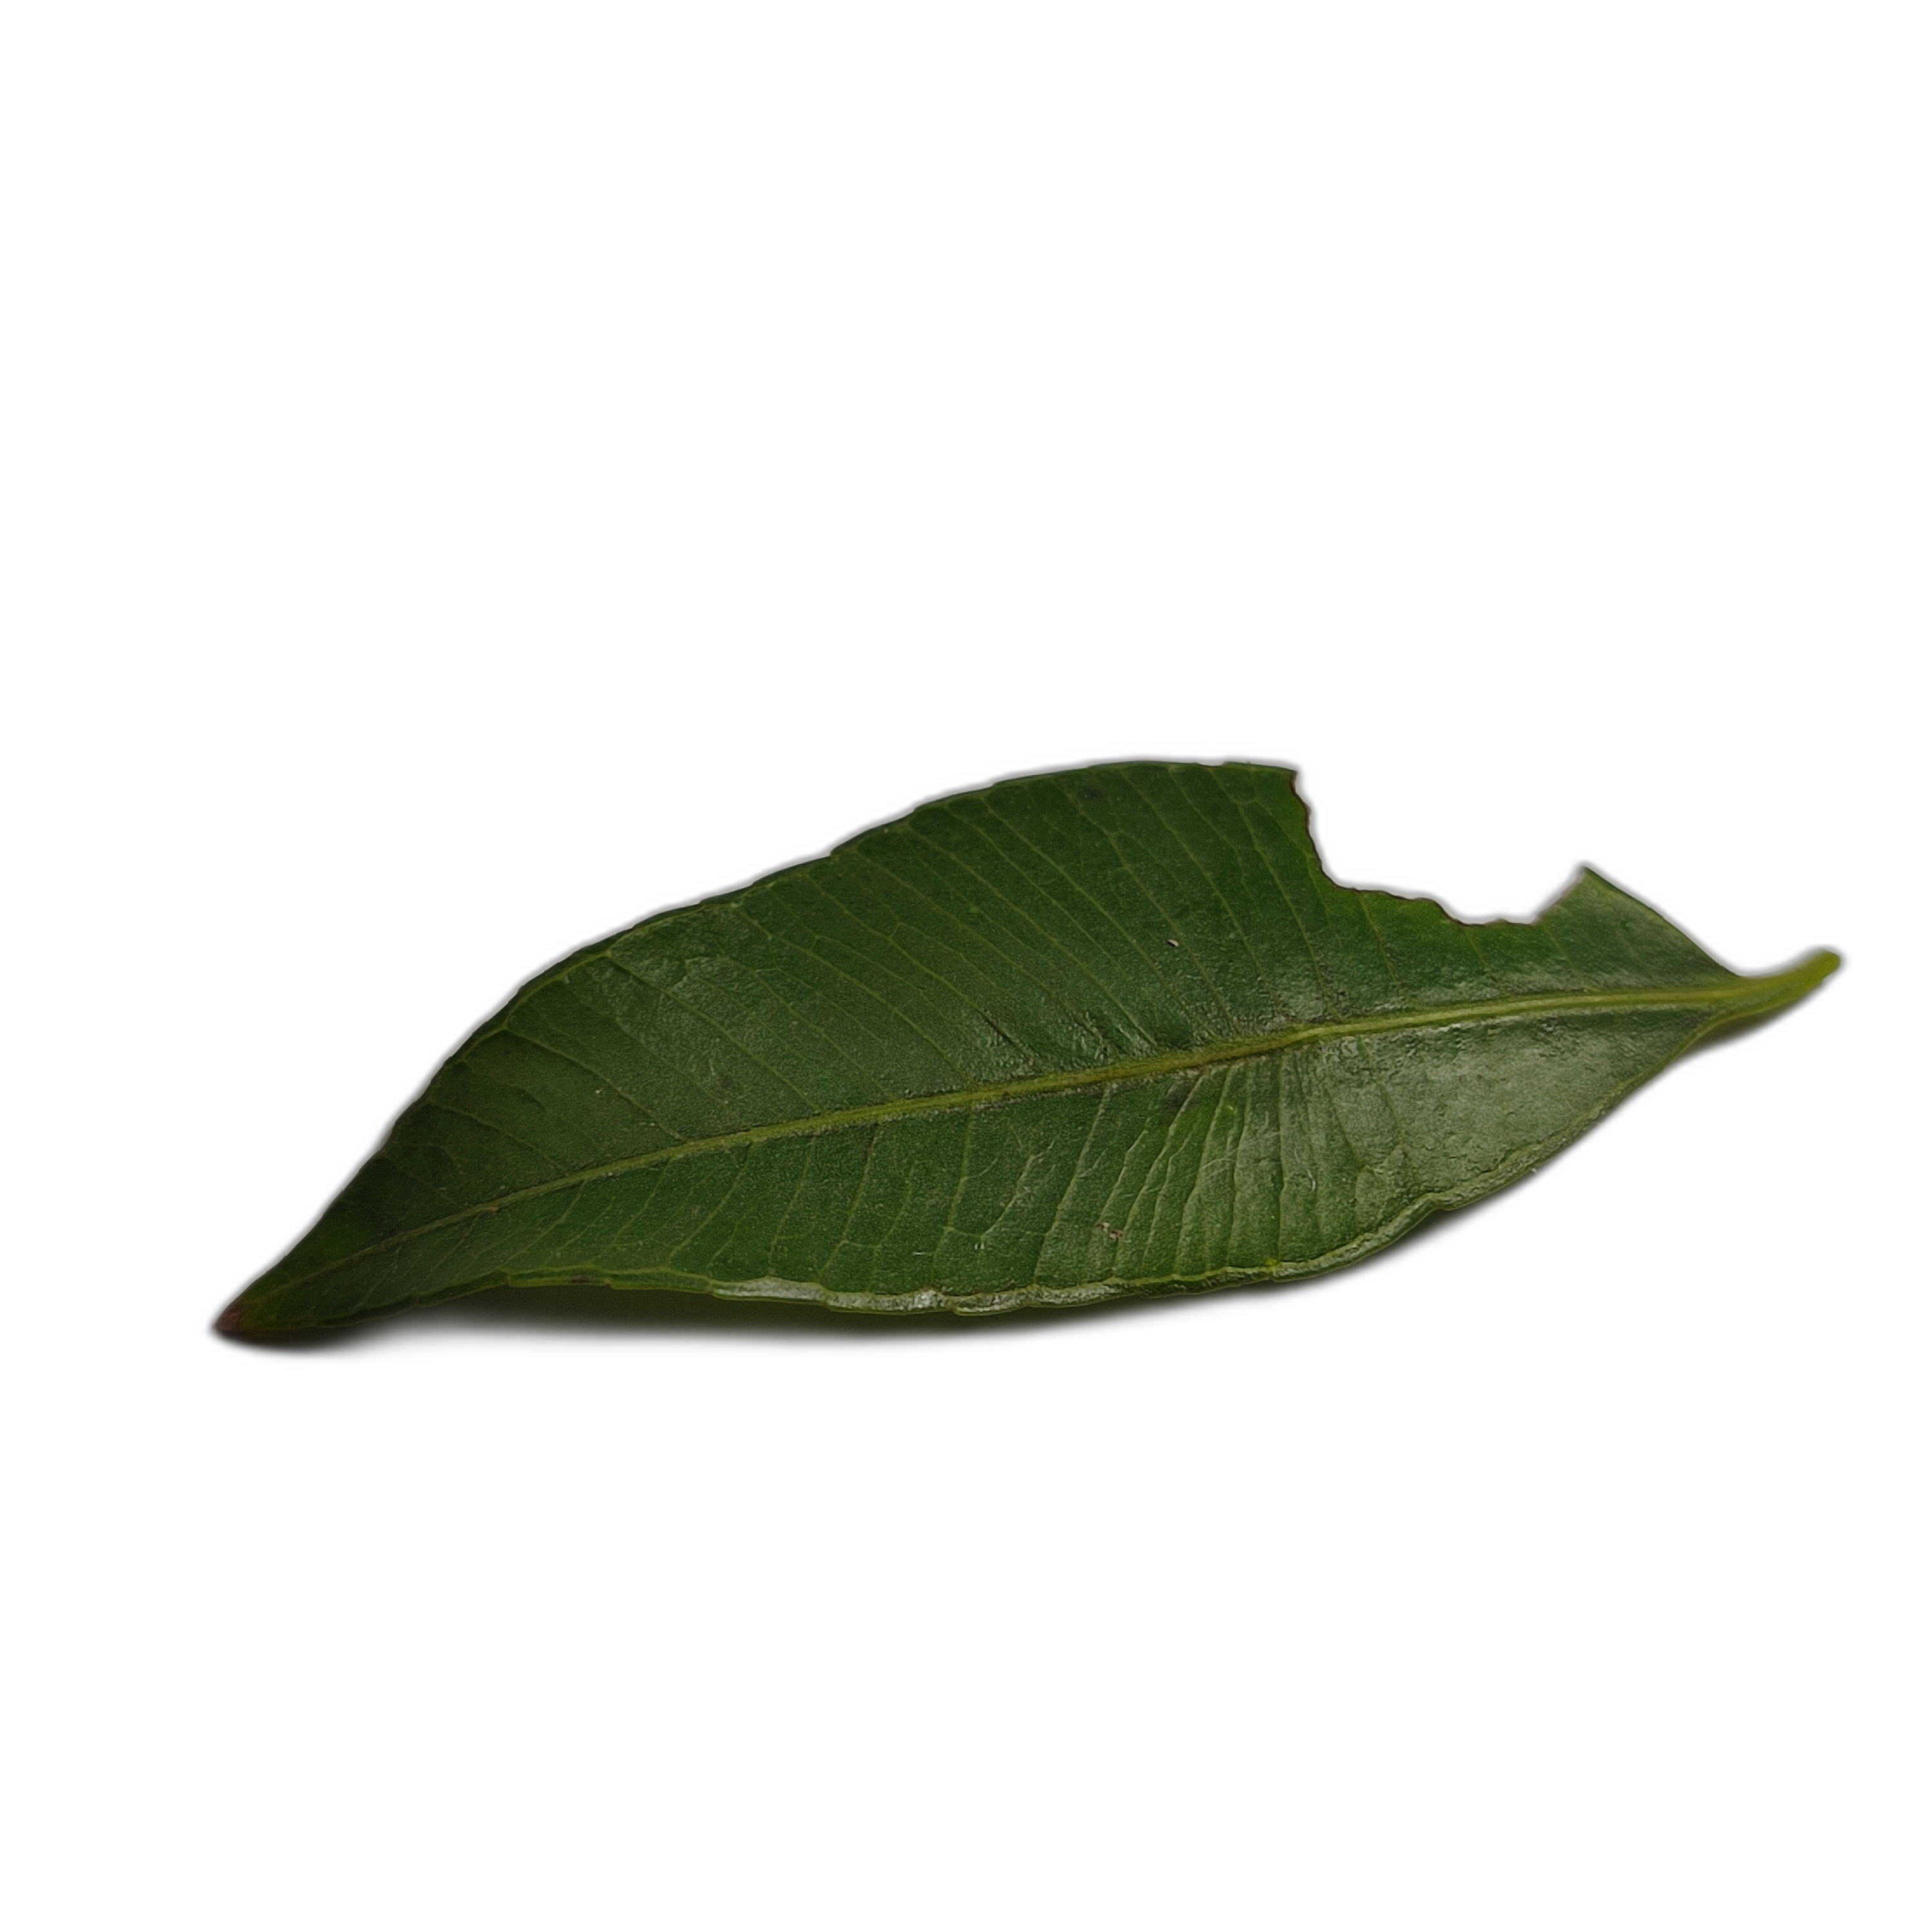
Label: not_healthy